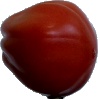
Label: Tomato Heart 1